Biały Kościół, Lower Silesian Voivodeship

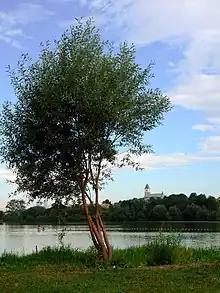
Tree by the lake near Biały Kościół

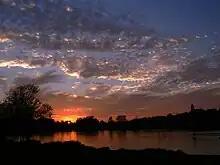
Sunset over Biały Kościół

Biały Kościół is a village in the administrative district of Gmina Strzelin, within Strzelin County, Lower Silesian Voivodeship, in south-western Poland. It lies approximately south of Strzelin, and south of the regional capital Wrocław.